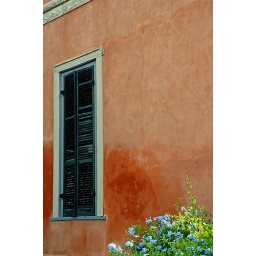
Window and wall of house on Mission Street in the King William area of San Antonio